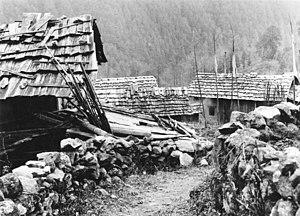
Lachen est une ville du district du nord du Sikkim dans l'État indien du Sikkim. Elle se trouve à une altitude de 2 750 mètres et a une population d'environ 1 000 habitants si l'on exclue les personnels de la base militaire qui s'y trouve.